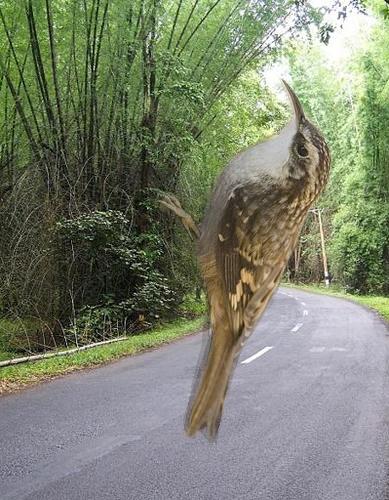
Bird species: Brown_Creeper
Bird type: landbird
Background: land